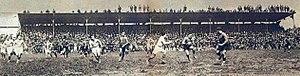
Attaque à la main des carcassonnais (finale 1925 du championnat de France de rugby).
Le championnat de France de rugby à XV 1924-1925 a été remporté par l'US Perpignan qui a battu l'AS Carcassonne en finale.